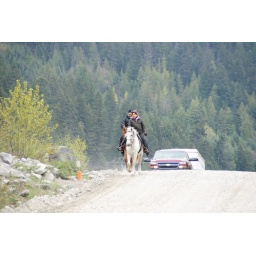
Unity Riders coming over a hill along Lake road